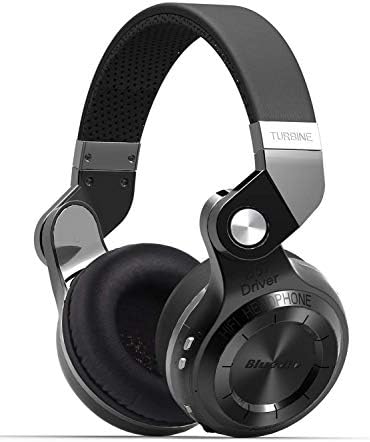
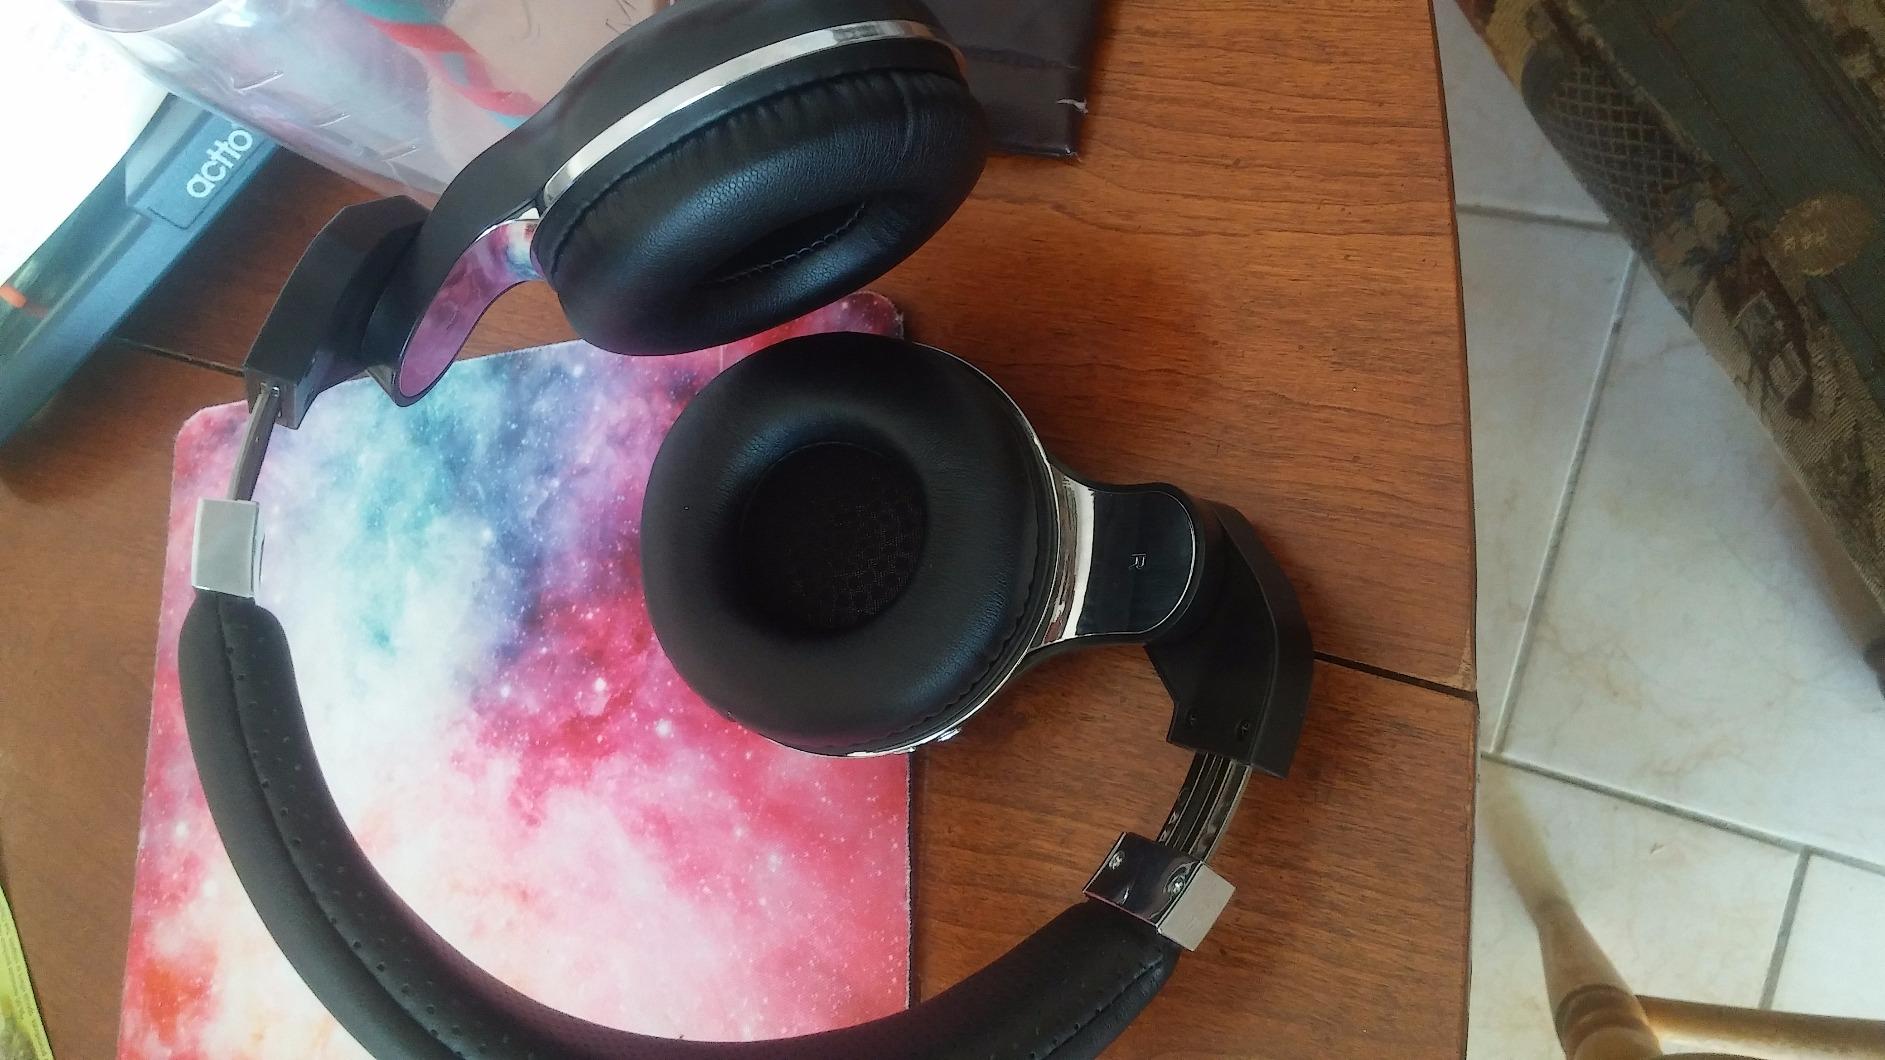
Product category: headphones
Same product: yes